USS Constitution

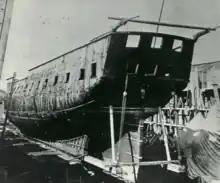
Philadelphia Navy Yard 1874

"Constitution" began a refitting in 1847 for duty with the Mediterranean Squadron. The figurehead of Andrew Jackson that caused so much controversy 15 years earlier was replaced with another likeness of Jackson, this time without a top hat and with a more Napoleonic pose. Captain John Gwinn commanded her on this voyage, departing on 9 December 1848 and arriving at Tripoli on 19 January 1849. She received King Ferdinand II and Pope Pius IX on board at Gaeta on 1 August, giving them a 21-gun salute. This was the first time that a Pope set foot on American territory or its equivalent.